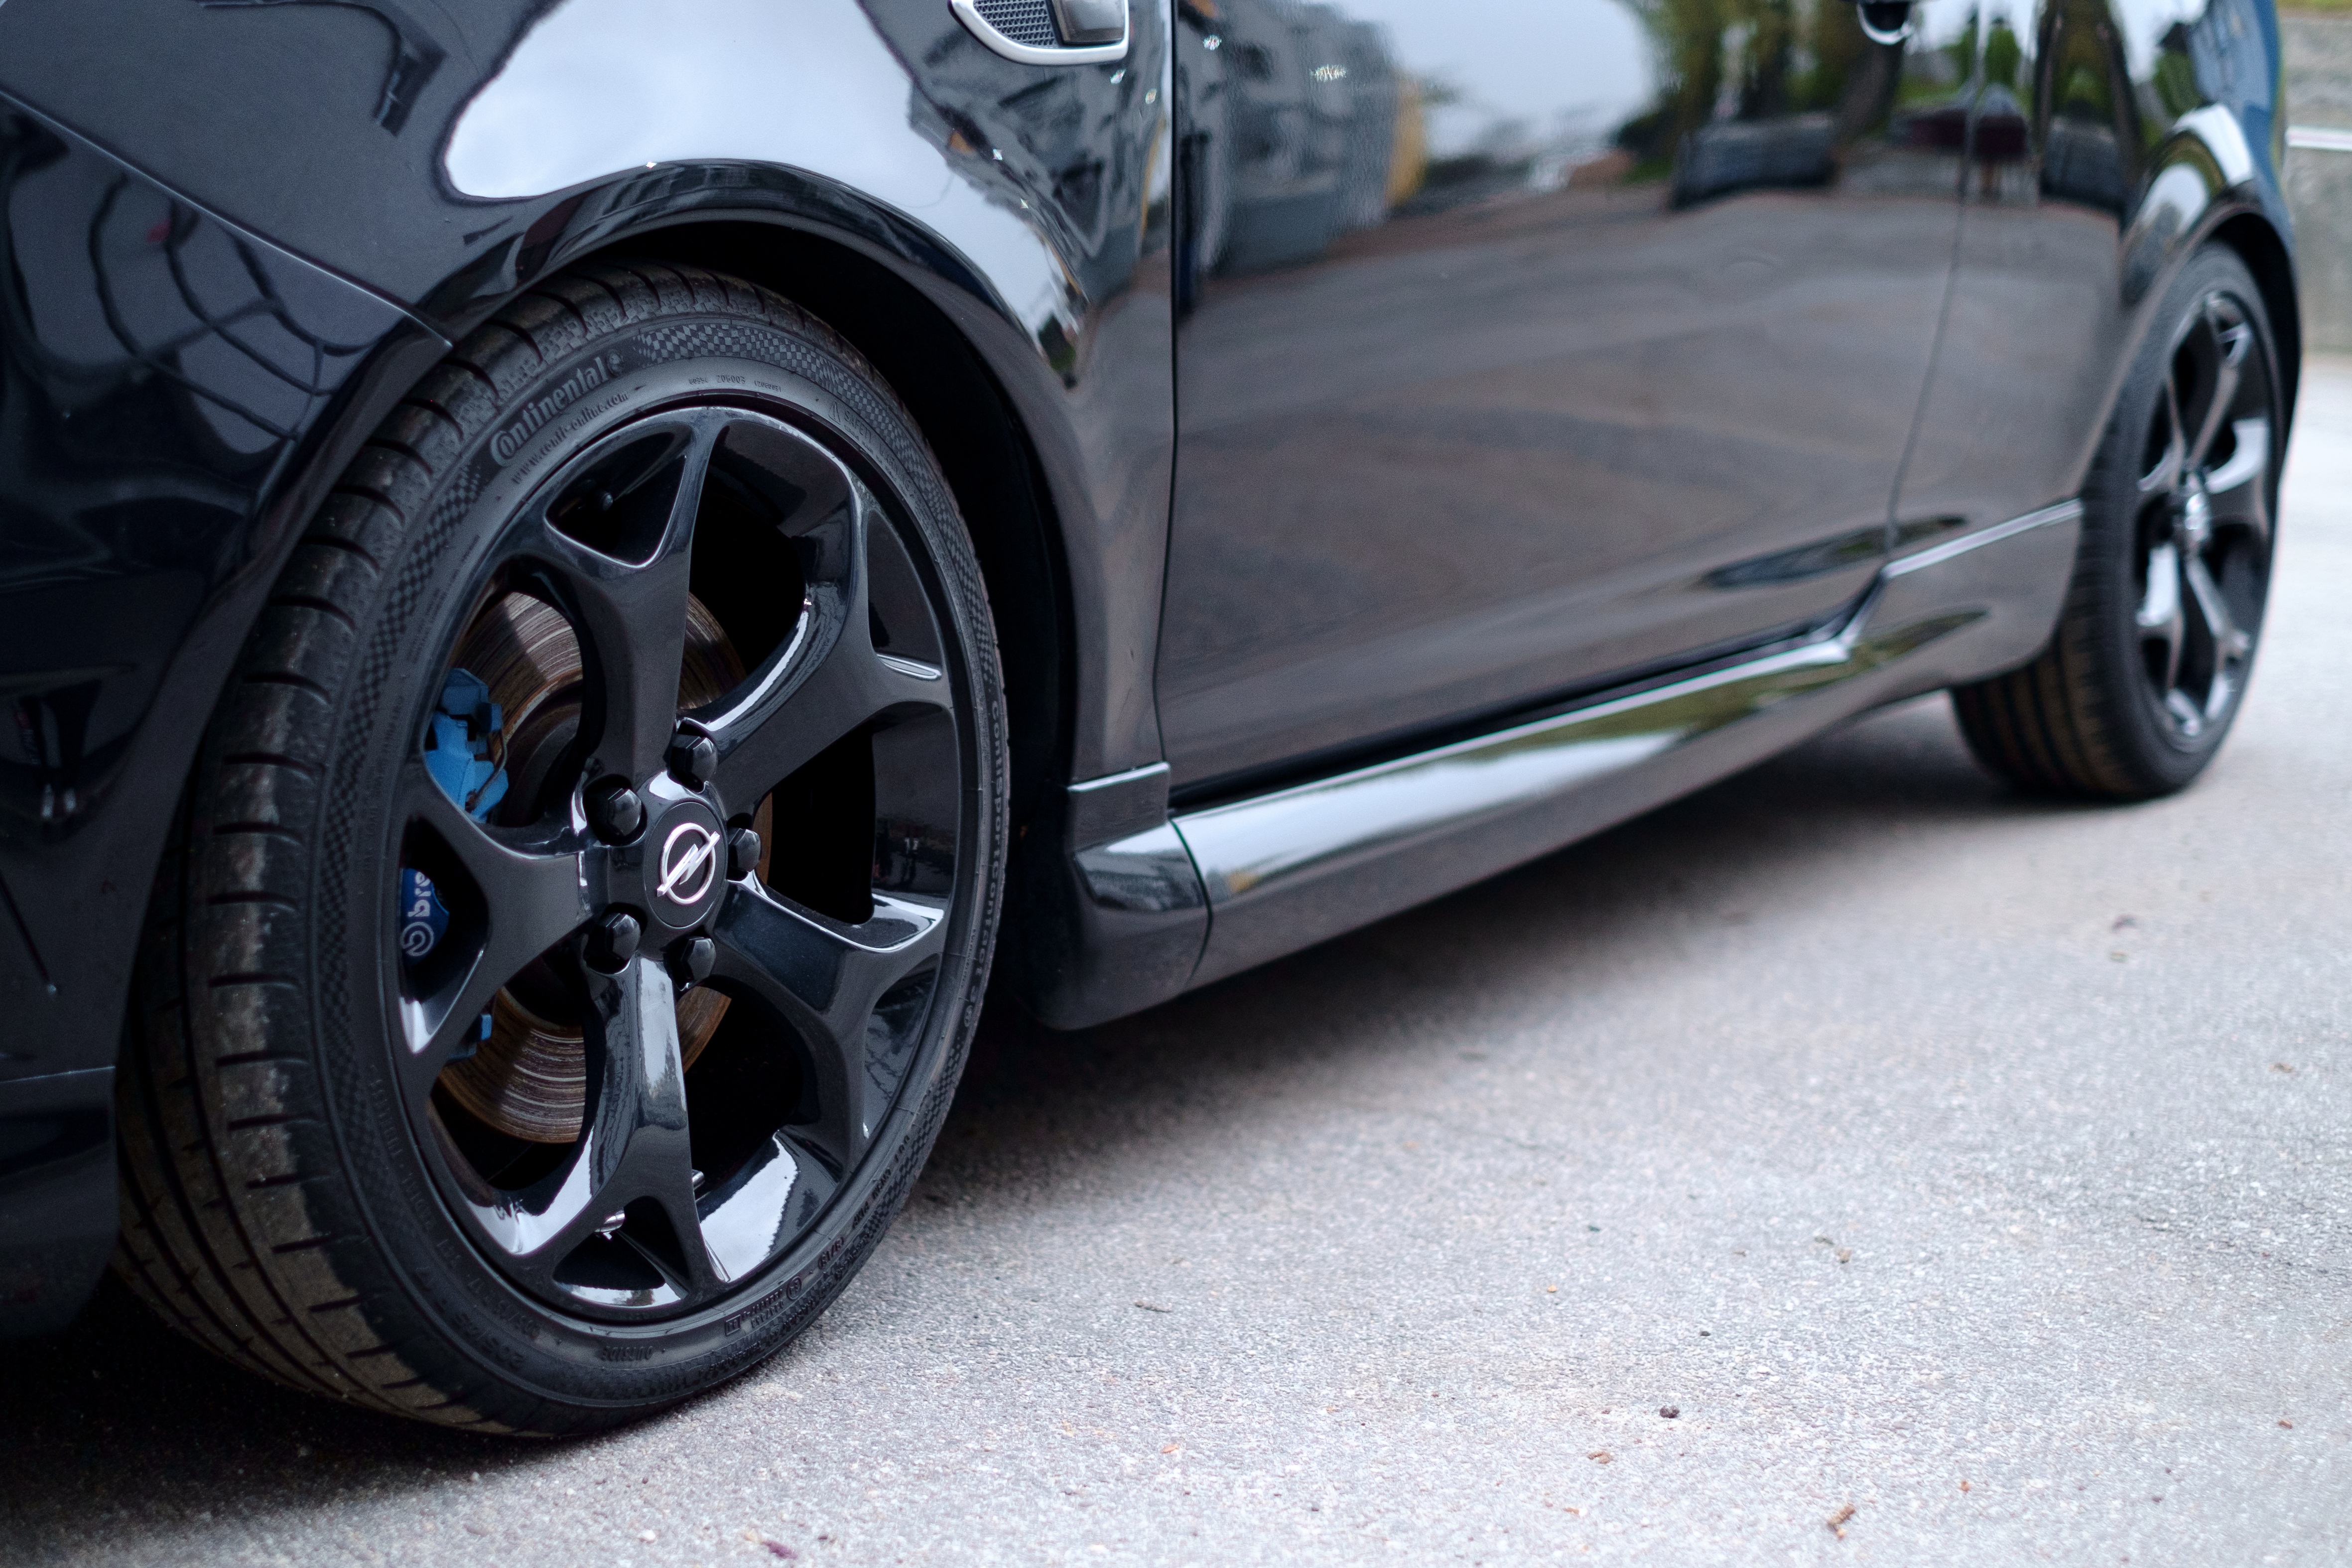
technology, sport, car, wheel, automobile, transportation, transport, vehicle, show, metal, auto, business, modern, tire, automotive, sports car, bumper, supercar, luxury, design, rim, motor, new, style, elegant, vechicle, presentation, turbo, opel, mechanic, benz, city car, limited, land vehicle, automobile make, automotive exterior, compact car, automotive design, luxury vehicle, automotive tire